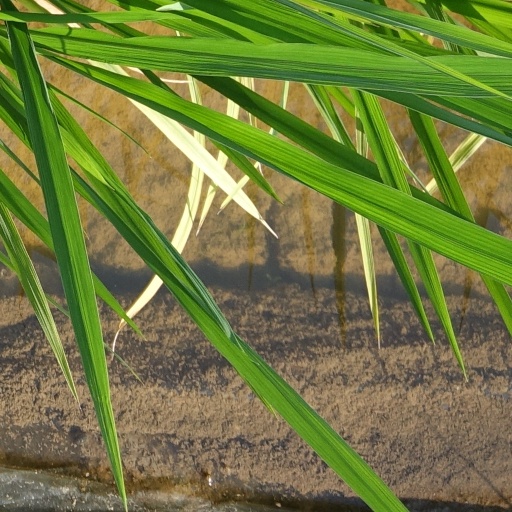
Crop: rice